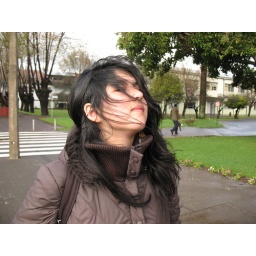
The girl in my window